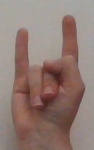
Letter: la